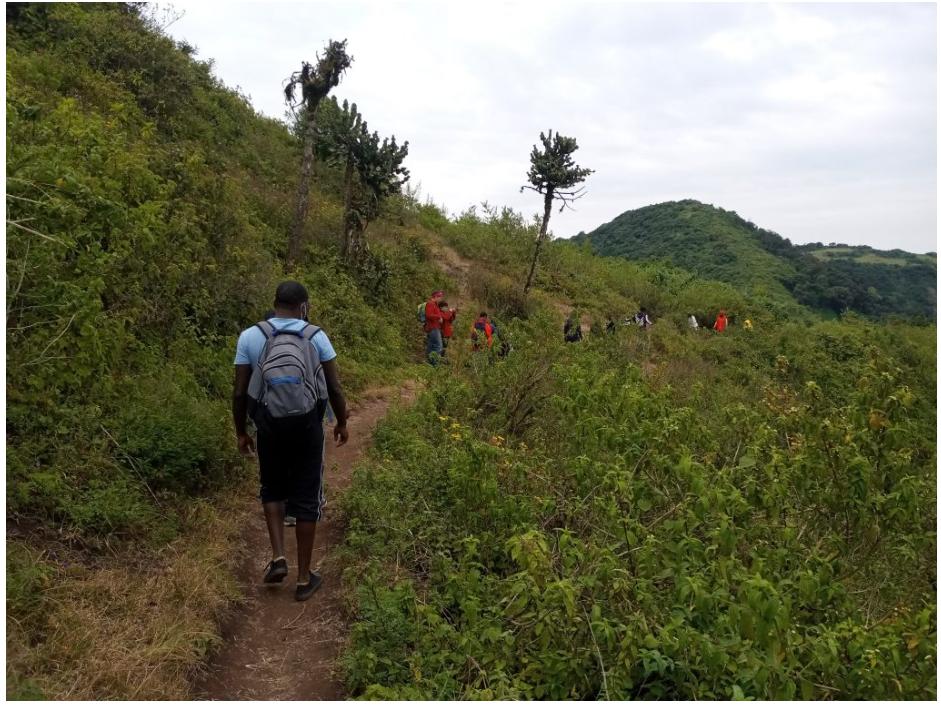
Eneo kubwa lenye miti mingi yenye majani mazuri na yenye afya ukiwa na njia ya wazi katikati  ambao watu wanapita kwa utulivu, ikionyesha usimamizi mzuri wa misitu na ukuzaji wa mazingira ya asili.